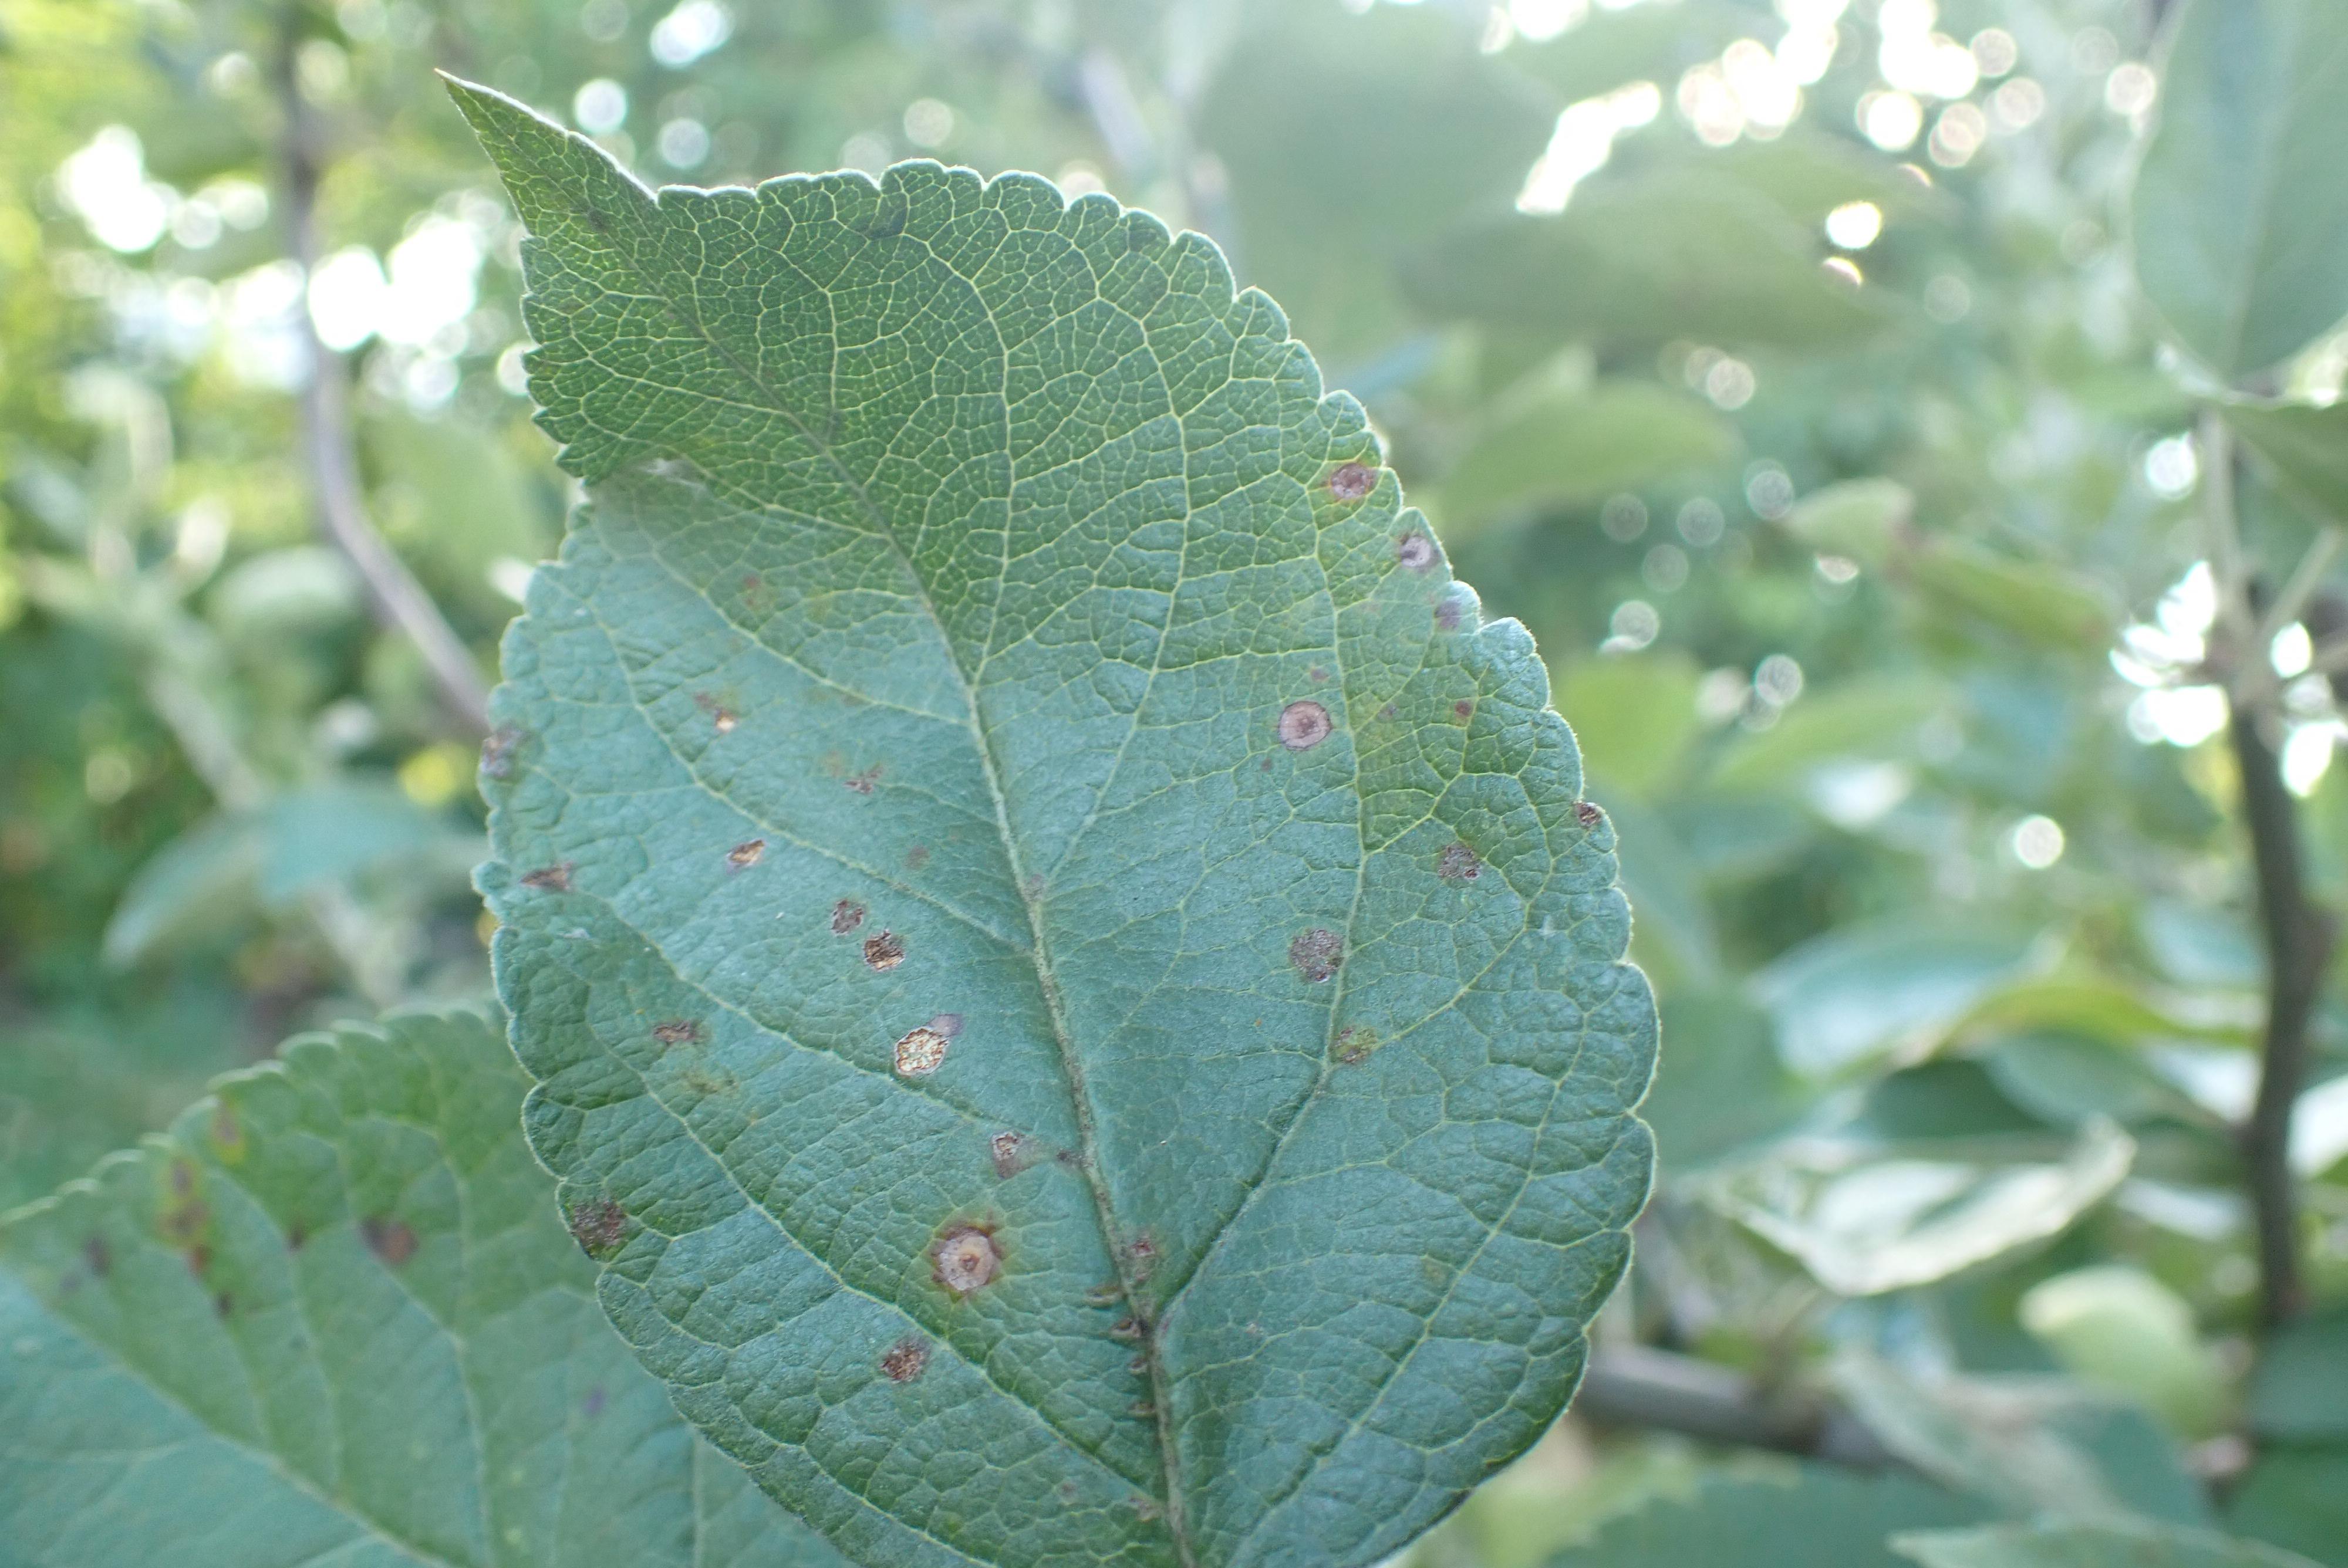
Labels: scab, frog_eye_leaf_spot